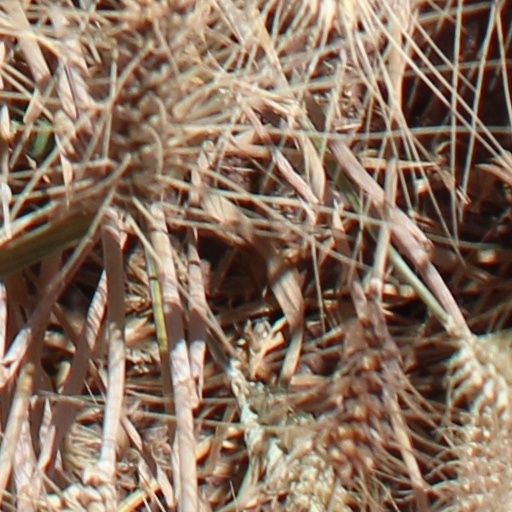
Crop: wheat